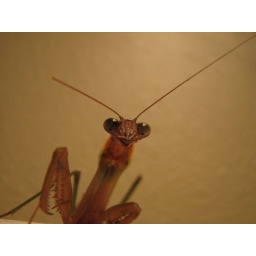
Praying mantis on a roll of paper towels in my bathroom. *shudders*